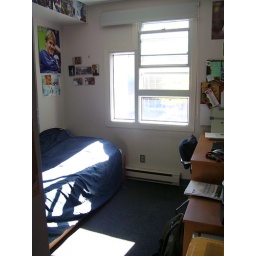
The room includes a desk with a keyboard tray, a set of 2 drawers, a chair, and a bed with 2 drawers underneath it.